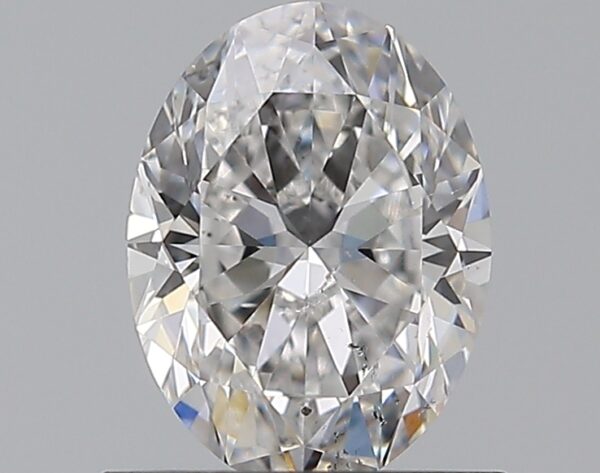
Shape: oval
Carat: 0.83
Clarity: SI1
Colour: D
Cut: EX
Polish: EX
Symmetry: EX
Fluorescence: ST
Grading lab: GIA
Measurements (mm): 7.1 x 5.28 x 3.35